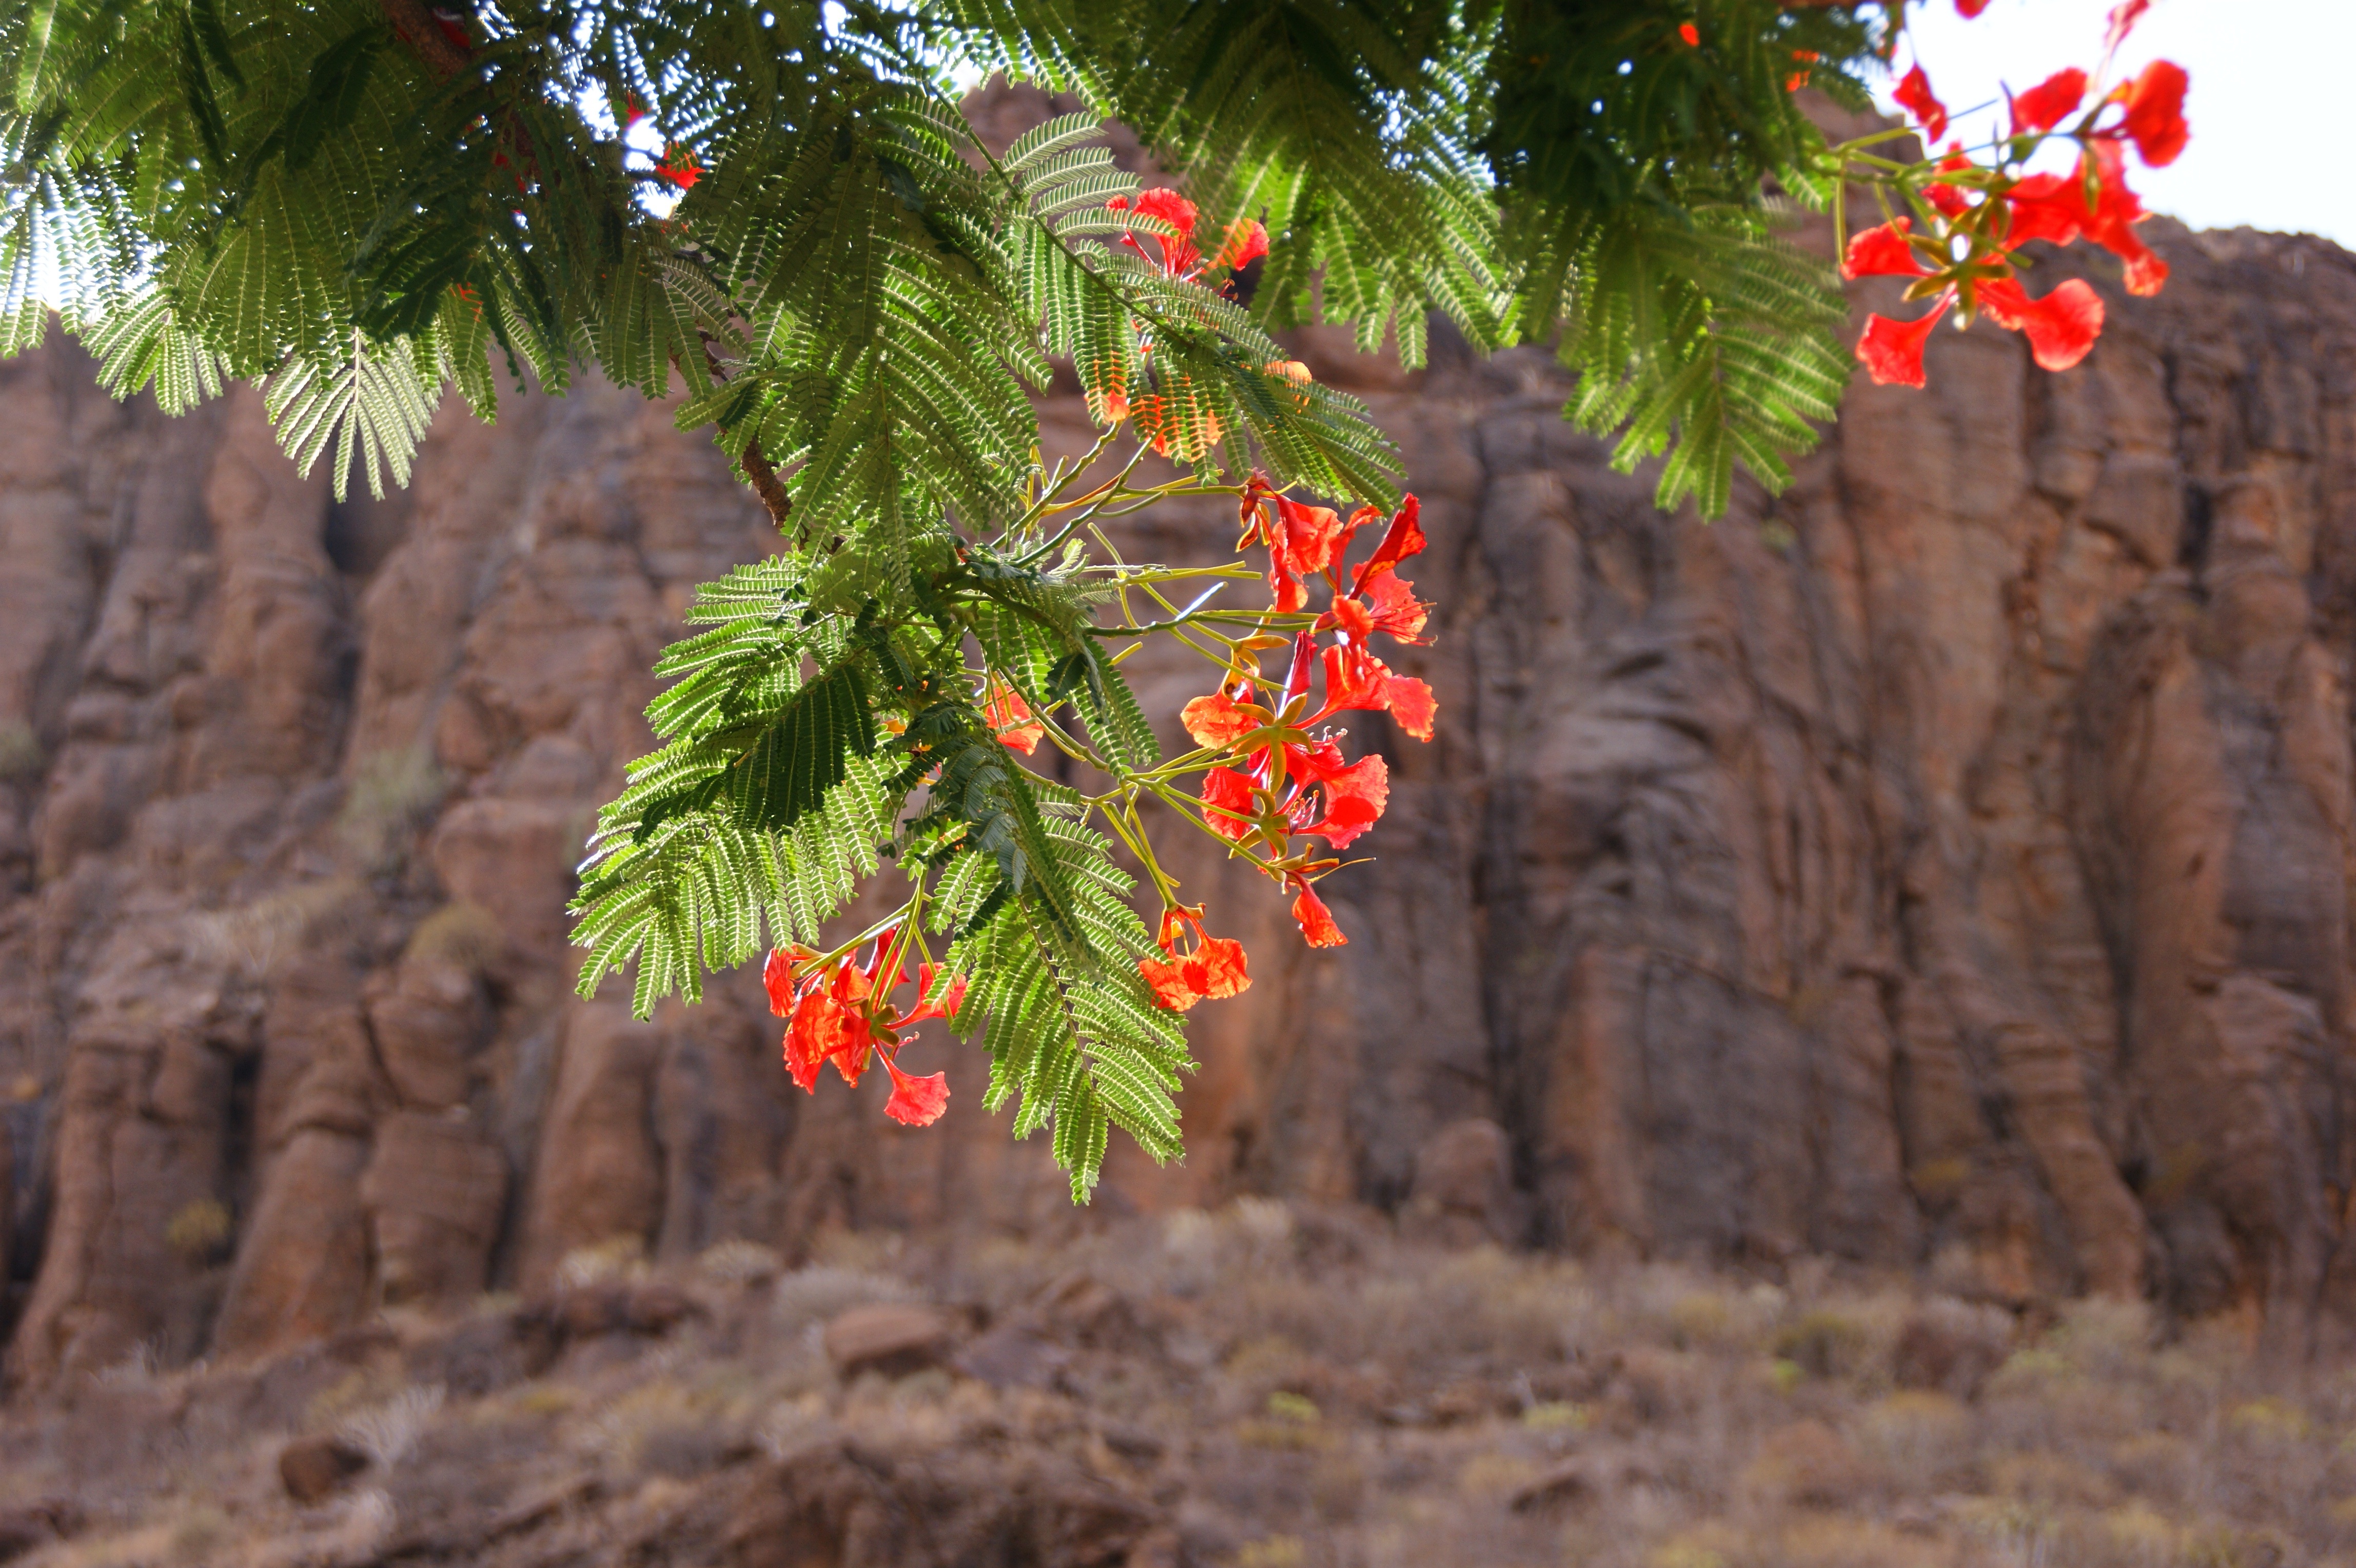
tree, branch, blossom, plant, leaf, flower, bush, produce, evergreen, autumn, soil, fir, flora, season, flowers, christmas decoration, aesthetic, leaves, spruce, shrub, gan canaria, woody plant, land plant